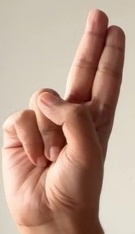
ASL sign: U